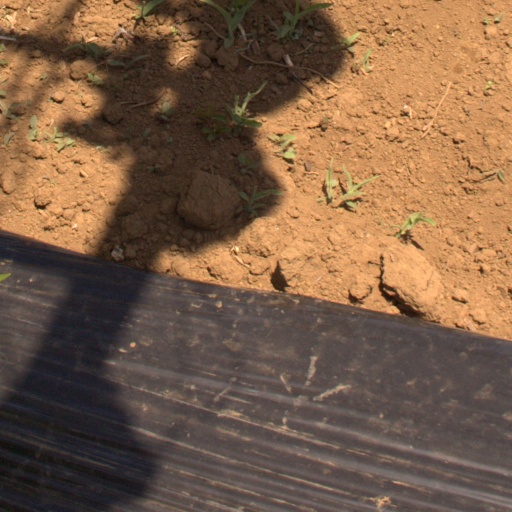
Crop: Jerusalem artichoke